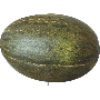
Label: melon_piel_de_sapo